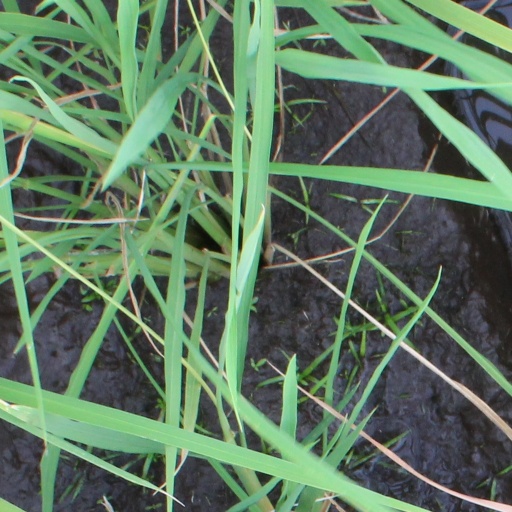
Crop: rice